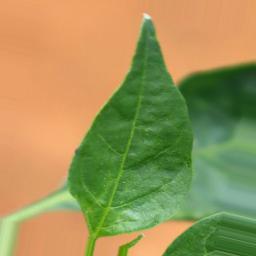
Label: healthy